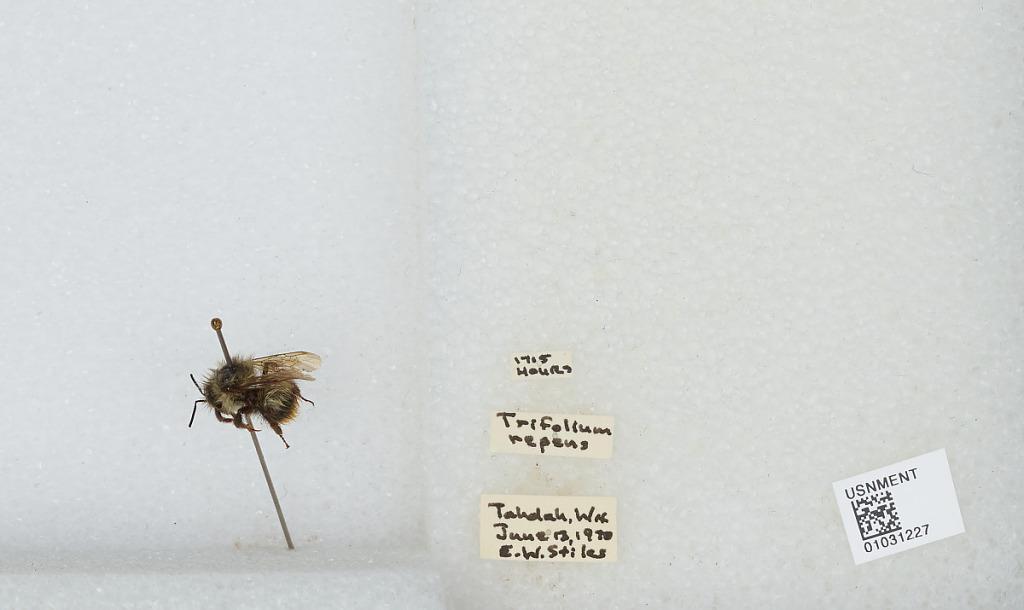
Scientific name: Bombus (Pyrobombus) mixtus Cresson
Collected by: E. Stiles
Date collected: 1970-6-13
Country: United States
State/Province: Washington
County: Grays Harbor
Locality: Taholah, located on the Quinault Indian Reservation
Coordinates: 47.3456, -124.288